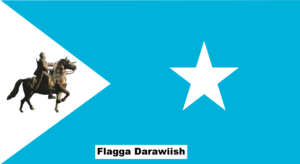
Le Khatumo ou Khaatumo est une région autonome au sein de la Somalie depuis 2012. À la différence du Somaliland voisin, Khaatumo ne revendique pas l'indépendance totale vis-à-vis de la Somalie.